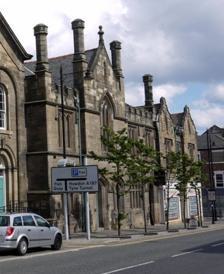
Building: Tynemouth Town Hall
Country: United Kingdom
Year built: 1845
Municipal building in North Shields, Tyne and Wear, England Tynemouth Town Hall Tynemouth Town Hall Location Howard Street, North Shields Coordinates 55°00′32″N 1°26′38″W / 55.0090°N 1.4438°W / 55.0090; -1.4438 Built 1845 Architect John Dobson Architectural style(s) Tudor style Listed Building – Grade II Official name Borough Treasurer's Department and Magistrates' Court Designated 19 February 1986 Reference no. 1354989 Listed Building – Grade II Official name Corner Building of Borough Treasurer's Department Designated 19 February 1986 Reference no. 1299975 Listed Building – Grade II Official name Borough Treasurer's Department Designated 19 February 1986 Reference no. 1299964 Shown in Tyne and Wear Tynemouth Town Hall , also known as North Shields Town Hall , is a municipal building in Howard Street, North Shields , Tyne and Wear , England. The town hall, which was the headquarters of Tynemouth County Borough Council, is a Grade II listed building . History Following their appointment in 1828, the new town commissioners for North Shields decided to commission municipal offices: this became possible because of a gift from a solicitor and bank agent, Joseph Laing, who was an enthusiastic supporter of the town. The site they selected was to the immediate north-west to the old Poor Law Guardians' Office on the corner of Howard Street and Saville Street. The new building was designed by John Dobson in the Tudor style and opened as the North Shields Municipal Offices in 1845. The design involved a main frontage of four bays facing onto Howard Street; the second bay from the left, which slightly projected forward, featured an arched doorway on the left and a mullioned window on the right on the ground floor; there was a tall pointed and mullioned window on the first floor and a gable and finial above. The other bays incorporated mullioned windows on both the ground floor and the first floor and the roof line was castellated . At the back of the building a wing extended to the south east creating a frontage on Saville Street. A bust of Joseph Laing was commissioned by his friends after his death in June 1847 and installed in the building. The facilities inside the building included a courtroom, a police station and cells for five prisoners. After significant population growth, largely associated with the tourism and fishing industries, North Shields was absorbed into the new municipal borough of Tynemouth in 1849. The new council chose to adopt the building in North Shields as its town hall. The area was advanced to the status of county borough in 1904. A portrait of the first member of parliament for Tynemouth and North Shields , George Frederick Young , who had been elected in 1832, was donated to the town by Joseph Laing's family and installed in the town hall in 1906. As the responsibilities of the council increased the building became increasingly cramped; the council acquired both the Methodist Church to the north west of the town hall, which had been designed by John and Benjamin Green and completed in 1857, and the old Poor Law Guardians' Office to the south east, which had been designed by John and Benjamin Green and completed in 1837. Some council departments including the town clerk's office moved out to 14 Northumberland Square in North Shields after the First World War . The building continued to serve as the offices of the Borough Treasurer but ceased to function in any municipal capacity after the enlarged North Tyneside Council was formed in 1974. The former Poor Law Guardians' Office, which had served for a while as an electricity showroom, became the offices of a firm of estate agents in the early 21st century, while another part of the complex was converted for use as a community theatre known as "The Exchange" in January 2016. References